Gorgos

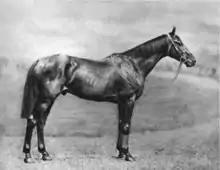
Gorgos circa 1903

Gorgos (1903 – 1920) was a British Thoroughbred racehorse and sire. He showed considerable promise as a two-year-old in 1905 when he won two of his four races including the July Stakes. In the following spring he recorded an upset victory in the 2000 Guineas but was beaten in all of his subsequent races. He was retired from racing at the end of the year and became a successful breeding stallion in France.